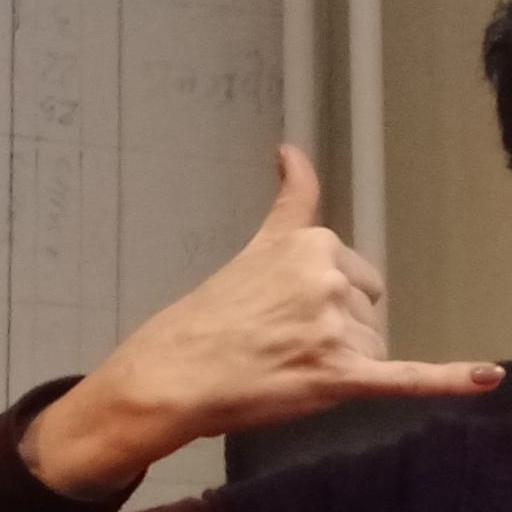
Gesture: call